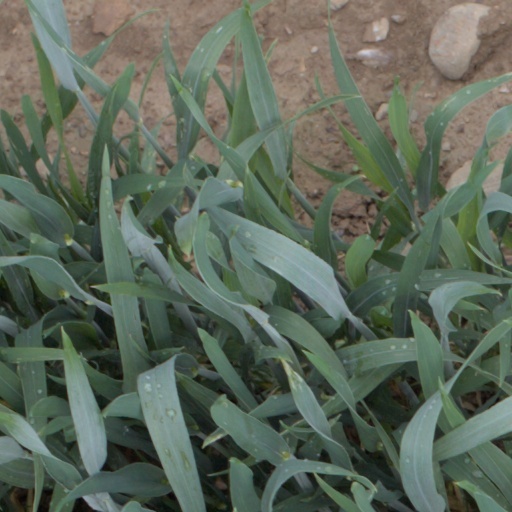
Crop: wheat